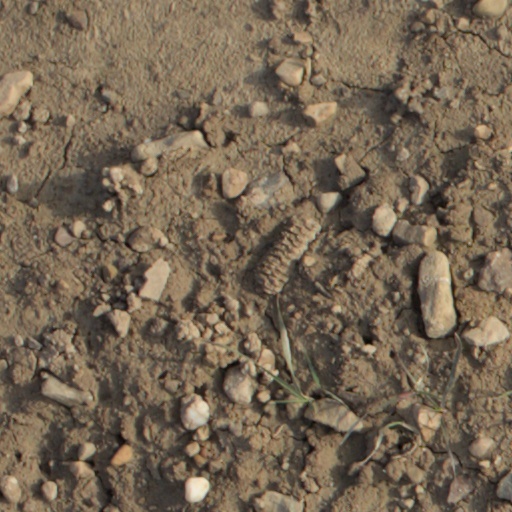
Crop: wheat